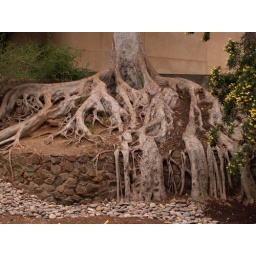
The roots of this tree are literally spilling over the wall into the ground below. Fascinating.